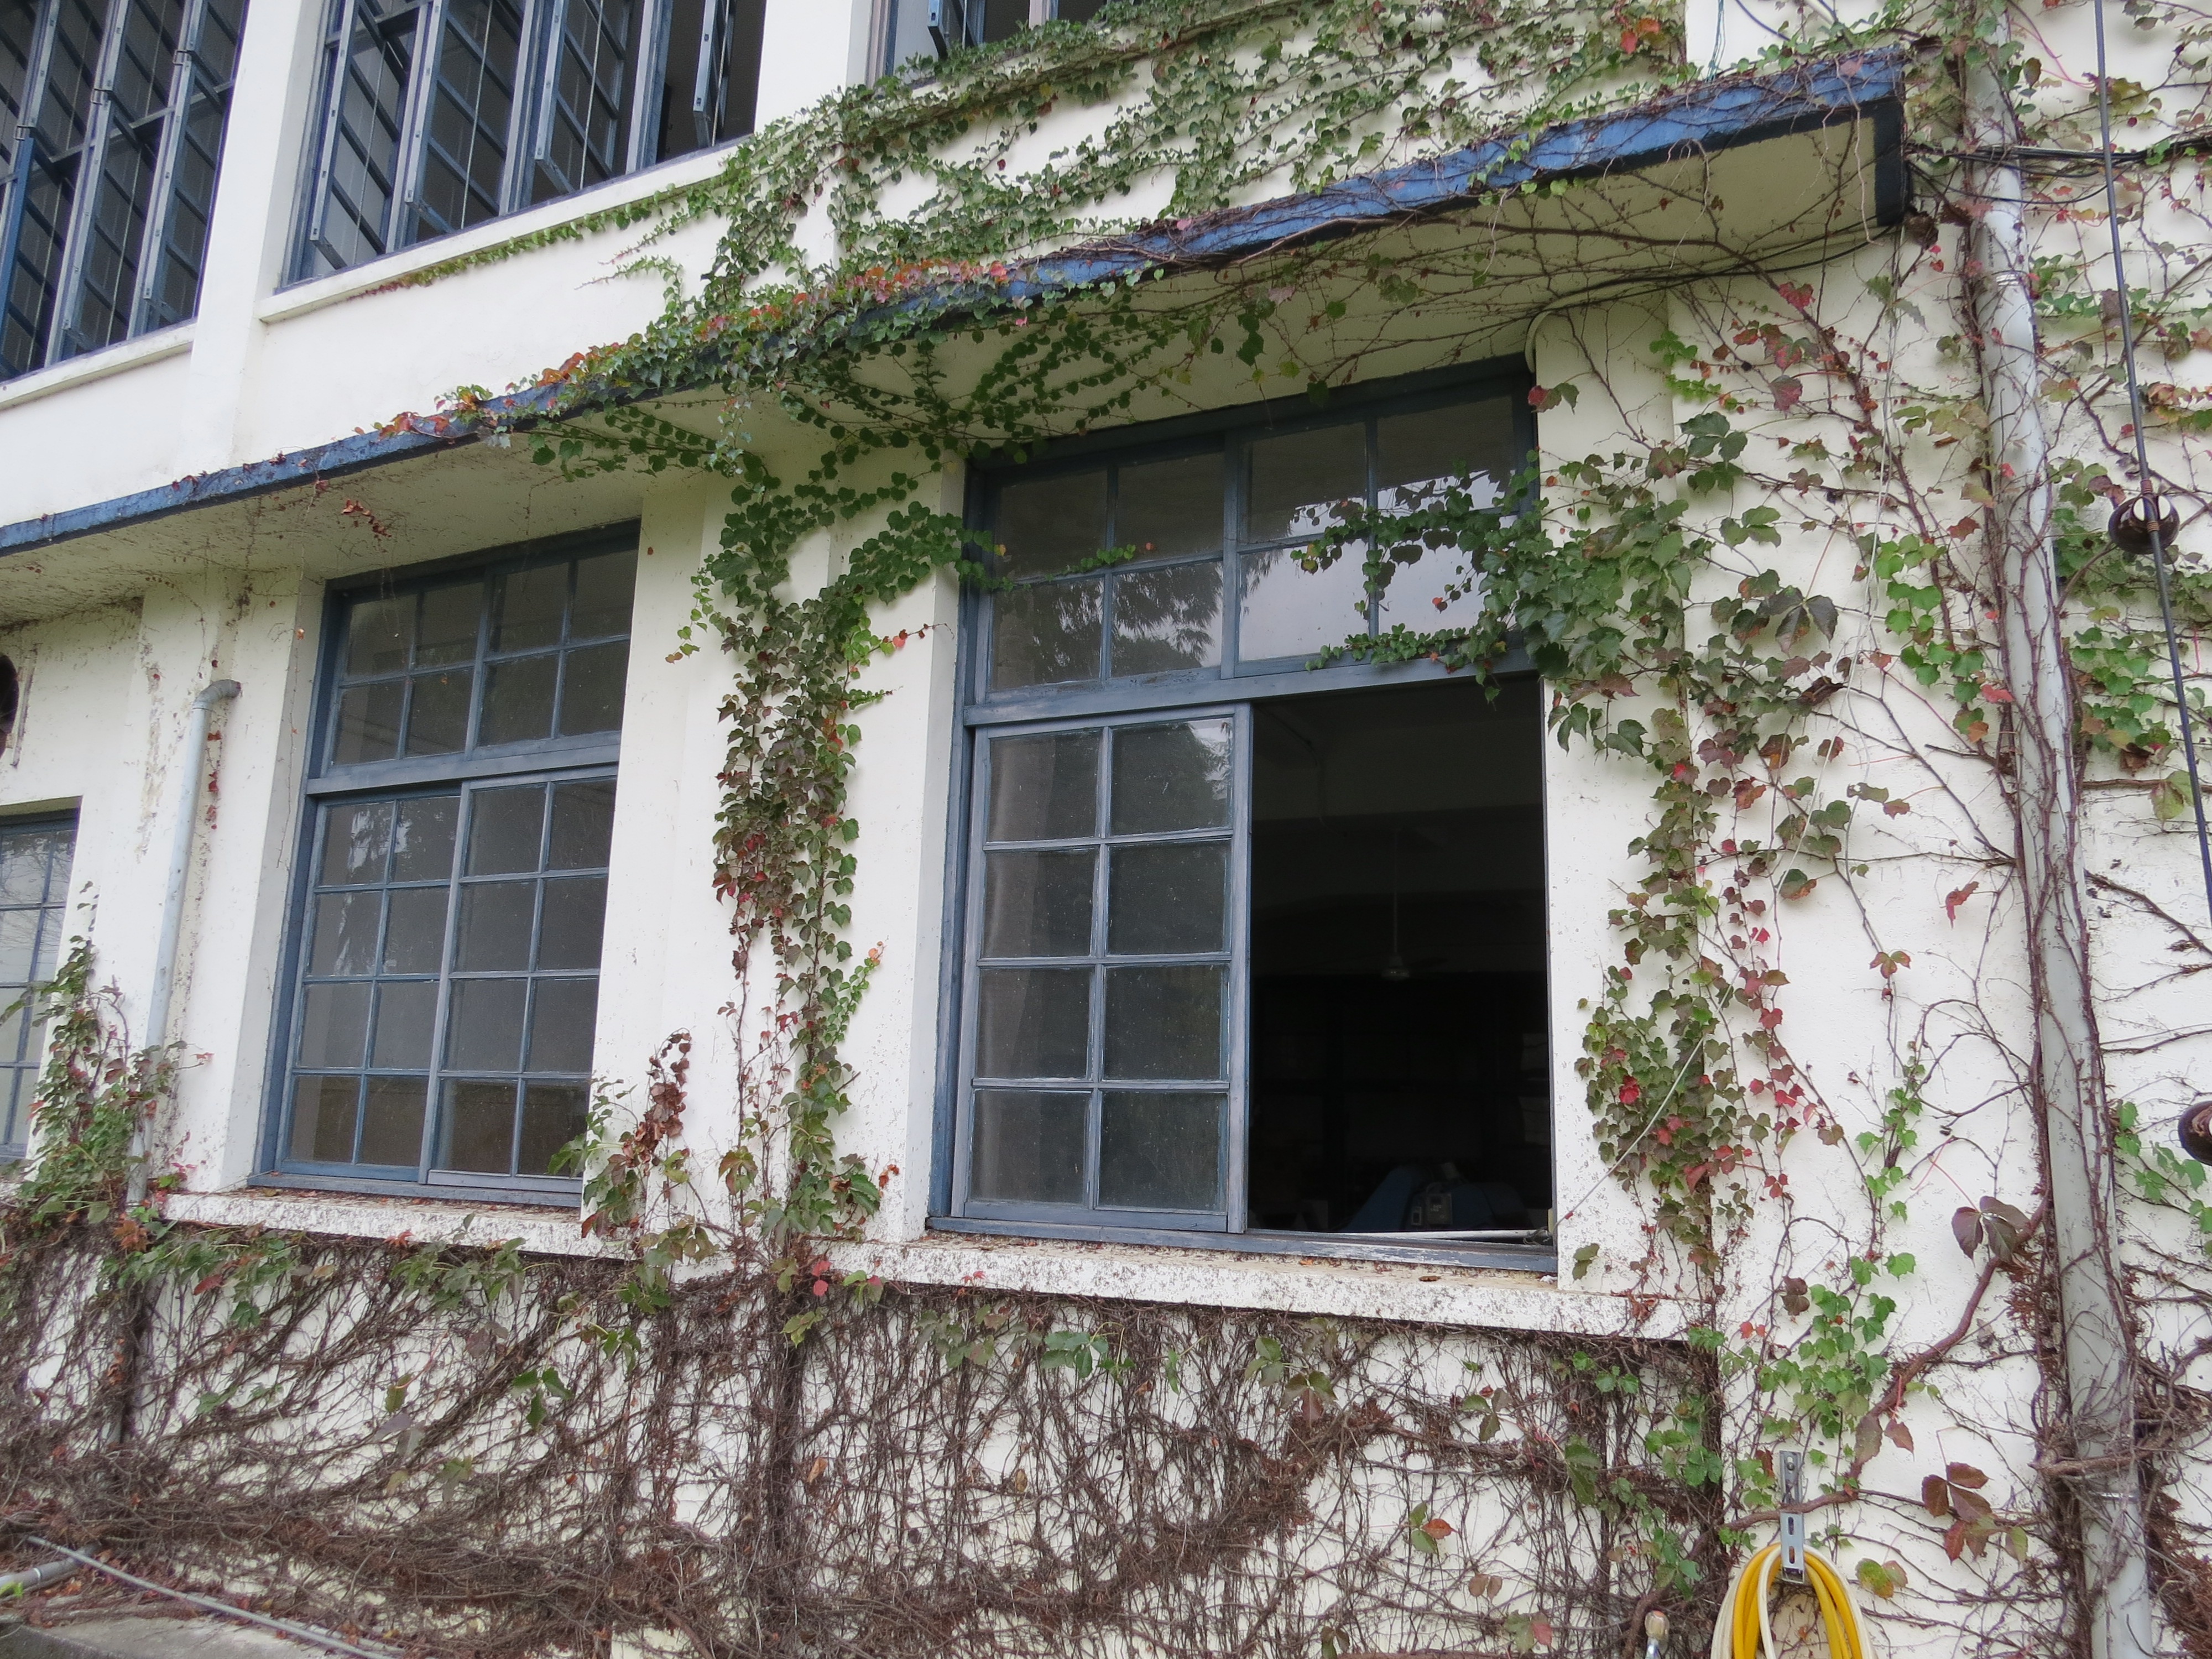
vine, house, window, building, old, home, wall, cottage, facade, property, industry, housing, estate, siding, neighbourhood, real estate, residential area, tea factory